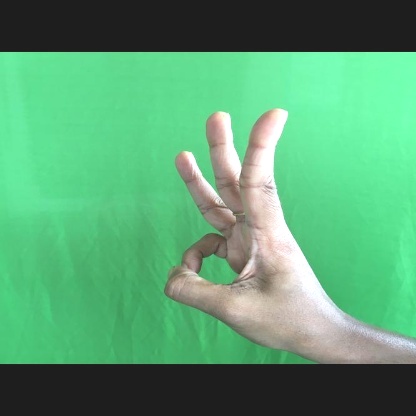
Mudra: Trishulam